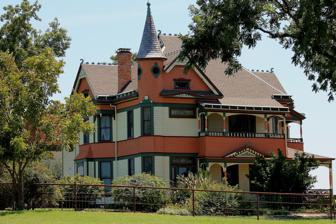
Building: W. A. Strain Farm–Strain House
Country: United States of America
Year built: 1896
Historic house in Texas, United States United States historic place W. A. Strain Farm–Strain House U.S. National Register of Historic Places U.S. Historic district Texas State Antiquities Landmarks Recorded Texas Historic Landmark W. A. Strain House in 2012 W. A. Strain Farm–Strain House Show map of Texas W. A. Strain Farm–Strain House Show map of the United States Interactive map showing the location for Strain House Location 400 E. Pecan St., 400 S. Lancaster-Hutchins Rd., Lancaster, Texas Coordinates 32°35′16″N 96°44′58″W / 32.58778°N 96.74944°W / 32.58778; -96.74944 Area 2 acres (0.81 ha) (original) 163 acres (66 ha) (increase) Built 1896 ( 1896 ) Built by Joe Lyon Architect J.E. Flanders & Moad Architectural style Late Victorian NRHP reference No. 78002922 (original) 01001002 (increase) TSAL No. 8200002415 , 8200002416 , 8200002417 , 8200002418 , 8200002419 , 8200002420 , 8200002421 , 8200002422 RTHL No. 6891 Significant dates Added to NRHP November 29, 1978 Boundary increase September 17, 2001 Designated TSAL February 4, 2004 Designated RTHL 1977 The W. A. Strain Farm–Strain House is a farmstead located in Lancaster , Texas , United States . It was listed on the National Register of Historic Places as the W. A. Strain House in 1978. A boundary increase in 2001 expanded the area covered from 2 acres to 163 acres and the property listing name was changed to W. A. Strain Farm–Strain House. The Strain House is an example of late Victorian architecture . It was designed by J. E. Flanders & Moad of Dallas . This firm also designed the Trinity Methodist Church in Dallas, and the Shackelford County Courthouse , which is part of an historic district in Albany, Texas . Joe Lyon built the house in 1896. The 2 + 1 ⁄ 2 -story frame structure includes a gabled wood-shingle roof, and the brick foundation has an asymmetrical plan. The Strain Farm is believed to be the oldest working farm in Dallas County and is one of a small number of farms owned and operated for more than 100 years by a single family. The heirs of W. A. Strain have continued to live in the old family home, maintaining it with very few alterations and much of the original furnishings still intact. See also National Register of Historic Places portal Texas portal National Register of Historic Places listings in Dallas County, Texas Recorded Texas Historic Landmarks in Dallas County References